Blaise Matuidi

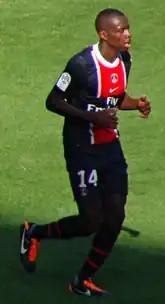
Matuidi playing for Paris Saint-Germain in 2011

On 25 July 2011, Paris Saint-Germain confirmed that the club had signed Matuidi to a three-year contract as a replacement for the departed Claude Makélélé, who retired from the sport. The transfer fee was undisclosed, but is purported to be in the region of €7.5 million plus future incentives. Matuidi was presented to the media the same day alongside fellow new signing and international teammate Jérémy Ménez and was assigned the number 14 shirt. He made his club debut for the team in its 1–0 defeat to the New York Red Bulls at the Emirates Cup. Matuidi made his competitive debut for PSG on 6 August 2011 in the team's opening 1–0 league defeat to Lorient. During the 2012–13 season, Matuidi scored in wins against Bastia(0–4), Troyes (4–0, 0–1), Lyon (1–0), and Brest as PSG won Ligue 1 for the first time in 19 years. He scored his first UEFA Champions League goal in a 4–0 defeat of Dinamo Zagreb at the Parc des Princes on 6 November 2012, and went on to score a stoppage time equalising goal in a 2–2 draw with Barcelona in the quarter-final first leg.